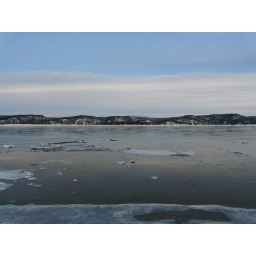
First clear sky in days